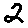
Label: 2